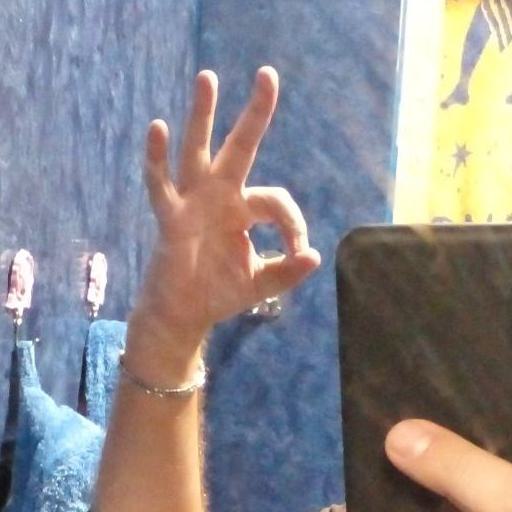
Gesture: ok